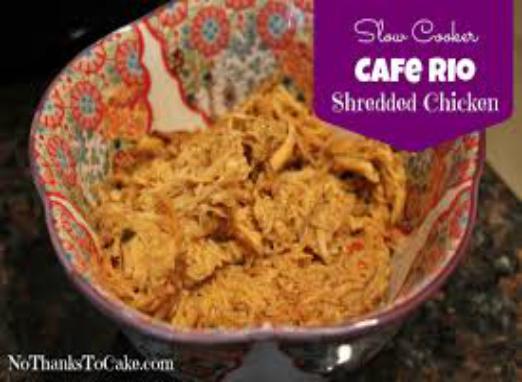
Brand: Cafe Rio
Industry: Food